Penitent Magdalene (Caravaggio)

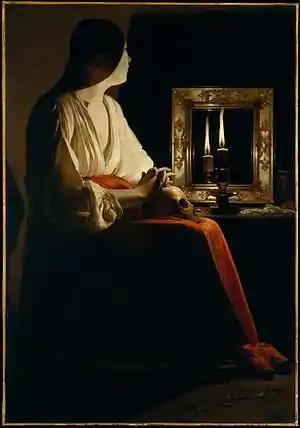
Georges de La Tour based his own "Penitent Magdalen" (c. 1638–1643) on Caravaggio's work.

Whatever may have inspired Caravaggio's "Magdalene", his piece may have inspired Georges de La Tour to produce several versions of the subject. De la Tour dramatically changed the angle of his painting. Although the Magdalene remains seated, face averted, her hands clasped on her lap, she is strongly backlit by a candle set before a mirror, and cradles a skull on her lap.